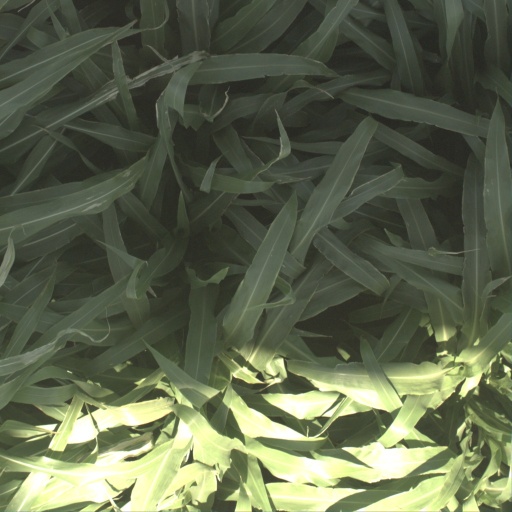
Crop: sorghum